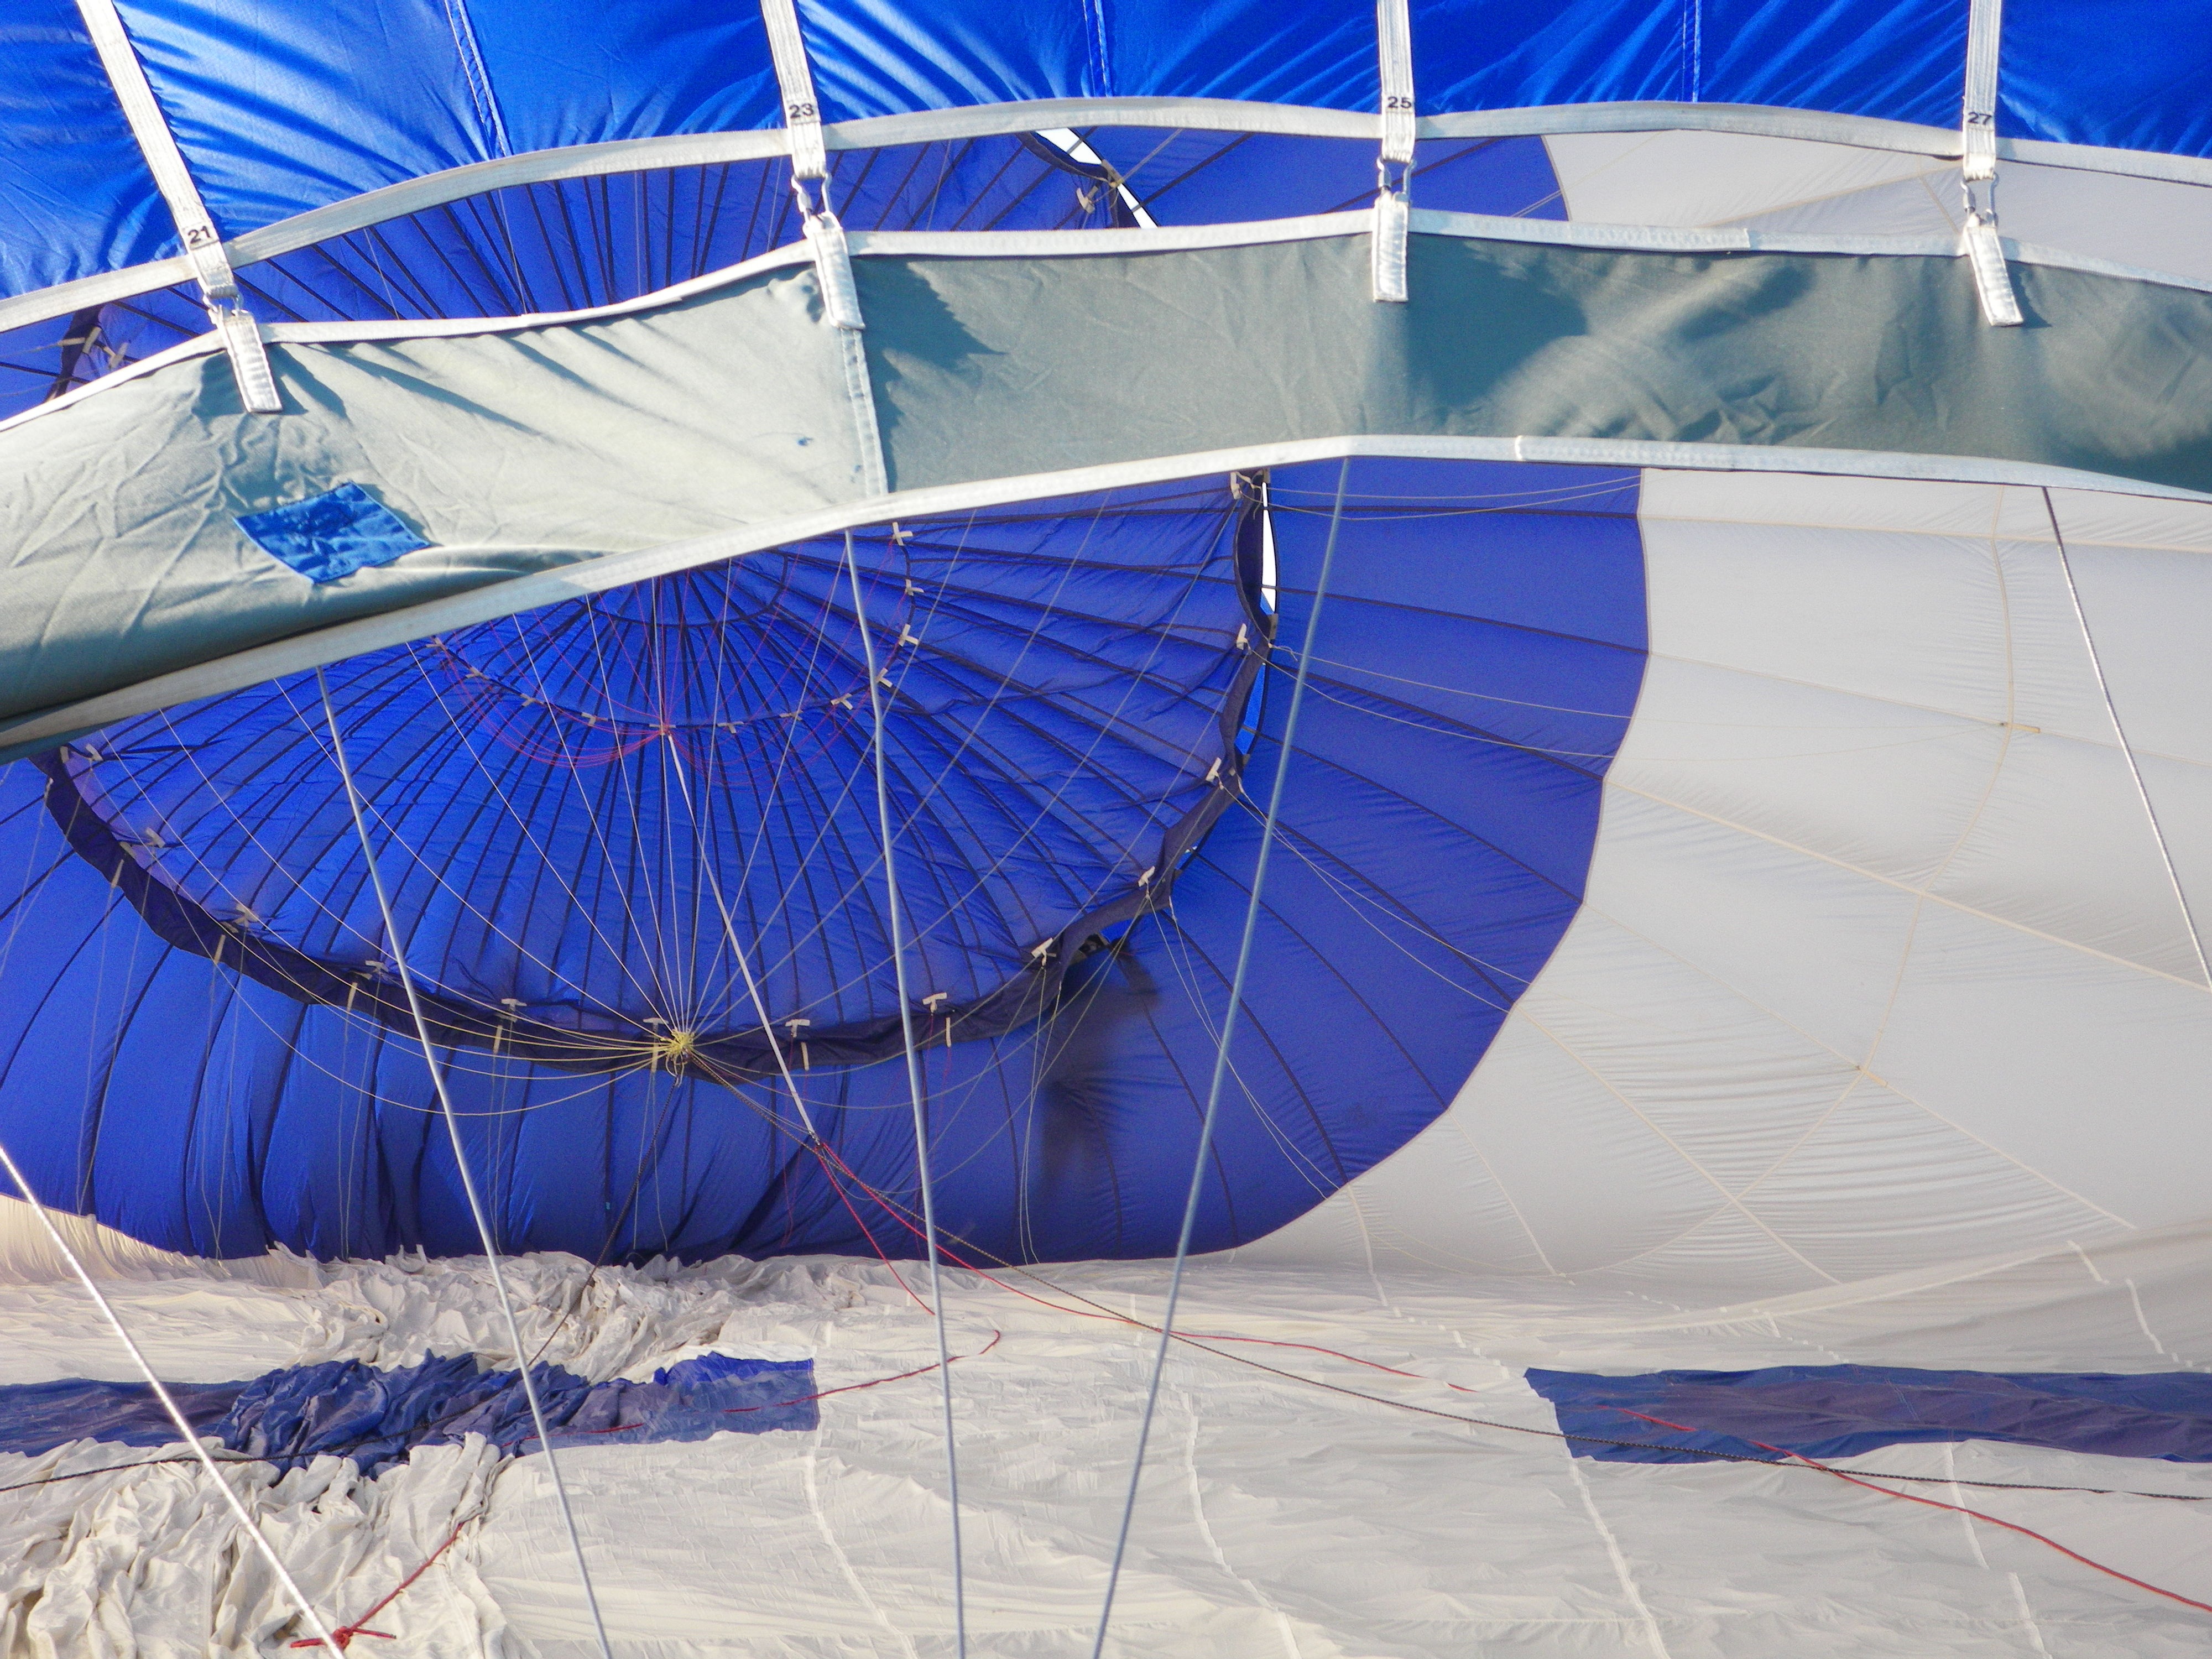
wing, white, boat, wind, ship, vehicle, mast, sailing, blue, sailboat, chart, sail, watercraft, sailing ship, hot air ballooning, atmosphere of earth